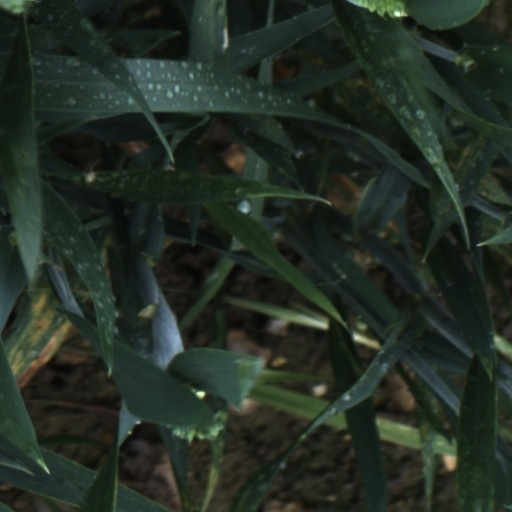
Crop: wheat